Industry of Iran

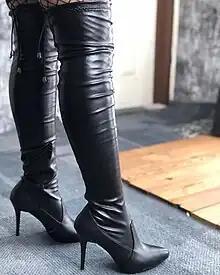
An Iranian woman with made in Iran leather boots. Iran has an advanced leather industry for women's clothing, however, it needs technology development for export.

Iran’s modern leather industry began at the start of the twentieth century. Despite the industry's long history and the livestock hide's genetic proficiency, there are technical problems for Iranian leather industry. Since the 2000s, the production of women's leather boots in various designs has been able to give a new life to Iran's leather industry. Iranian thigh-high boots with black leather can be found all over the region.